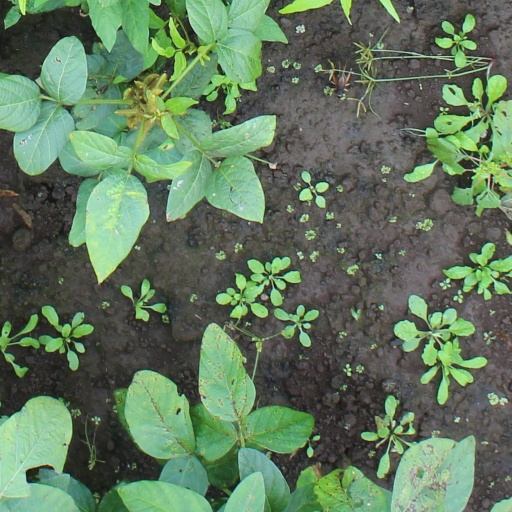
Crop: soybean